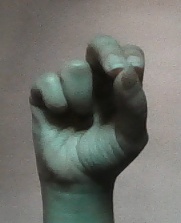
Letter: gaaf